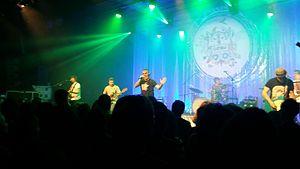
Gatibu est un groupe de rock basque originaire de Gernika en Biscaye, Gatibu signifiant prisonnier en basque. Le groupe s'est formé autour d'Alex Sardui, ex-chanteur d'Exkixu, au cours de l'été 2002.